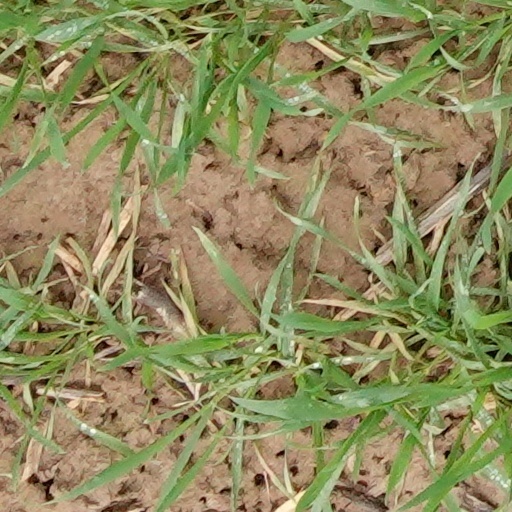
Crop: wheat